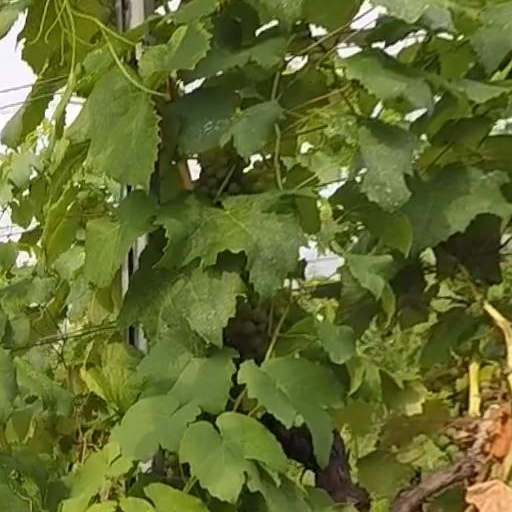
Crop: grape